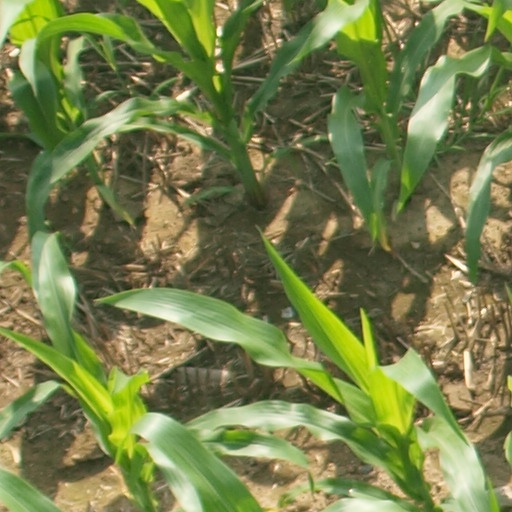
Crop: maize; corn